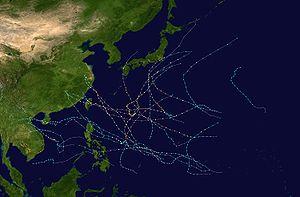
La saison cyclonique 2005 dans l'océan Pacifique nord-ouest n'a pas de date spécifique de début ou de fin selon la définition de l'Organisation météorologique mondiale. Cependant, les cyclones dans ce bassin montrent un double pic d'activité en mai et en novembre.